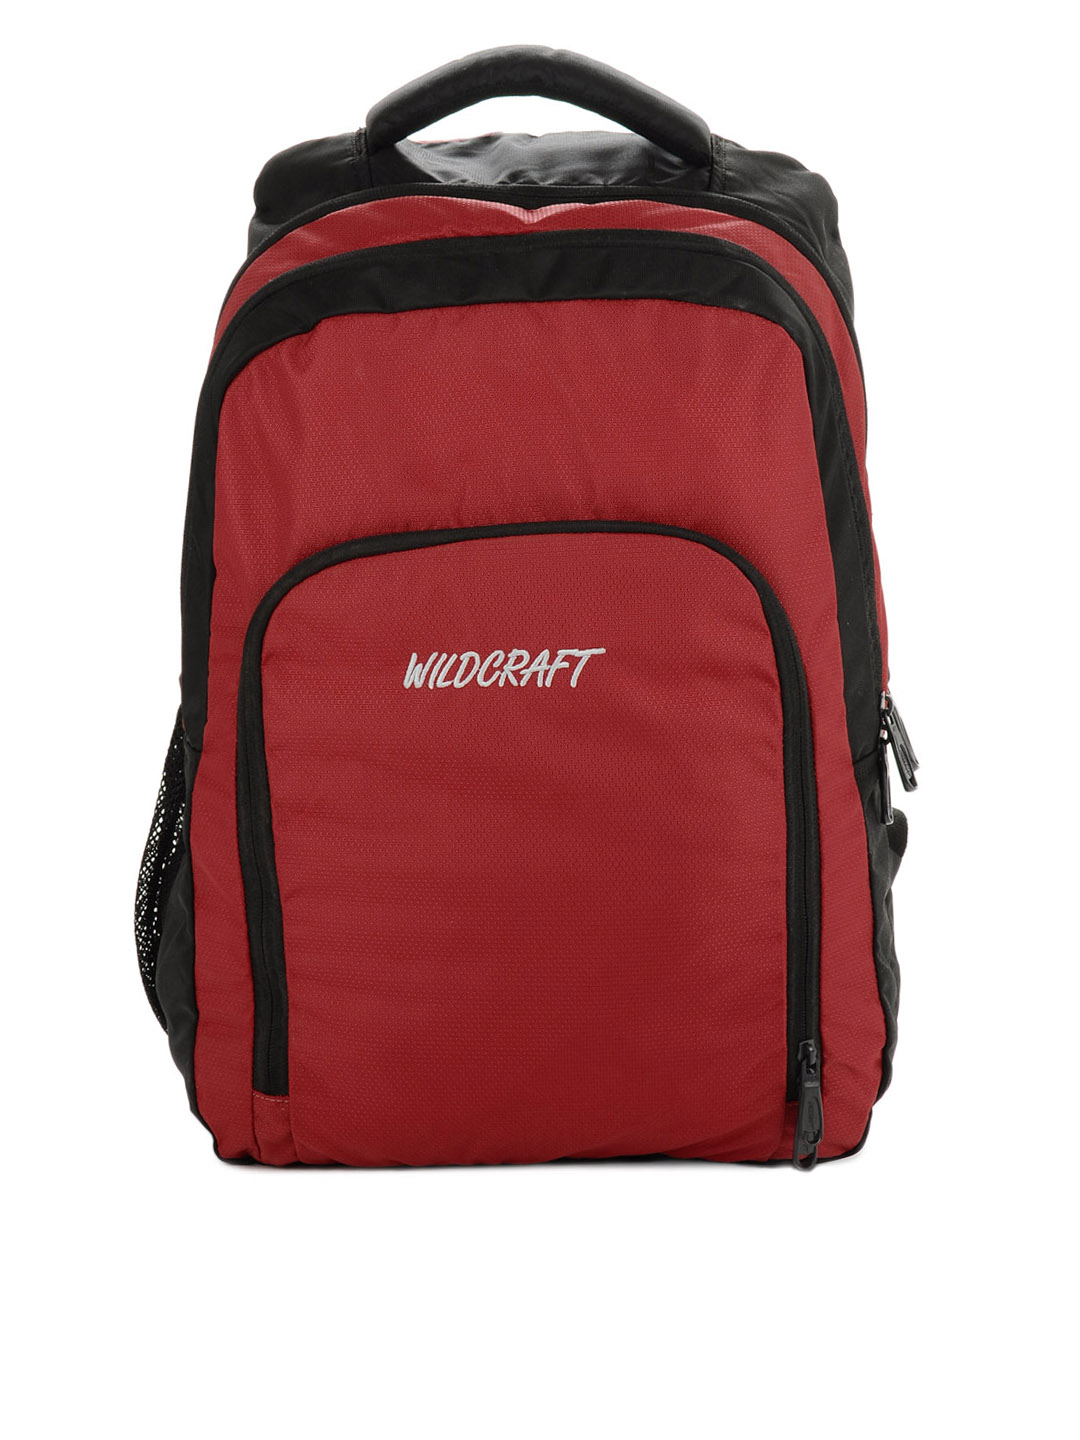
Wildcraft Unisex Black Backpack
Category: Accessories / Bags / Backpacks
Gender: Unisex
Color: Black
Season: Winter 2015
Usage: Casual